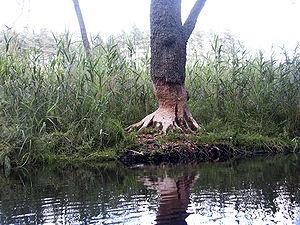
Le genre Castor est le seul, au sein de la famille des Castoridae, à contenir des espèces non éteintes de ces rongeurs semi-aquatiques : le Castor européen, présent en Eurasie, et le Castor du Canada, naturellement présent en Amérique du Nord et récemment introduit en Amérique du Sud.